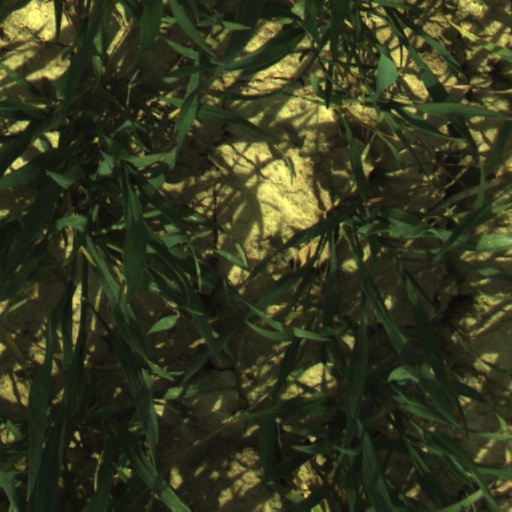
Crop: wheat